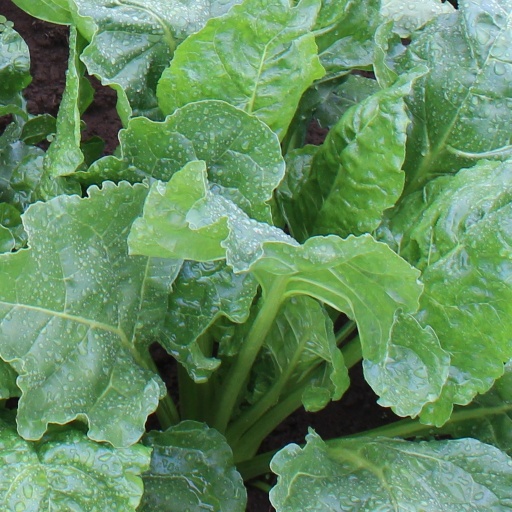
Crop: sugar beet